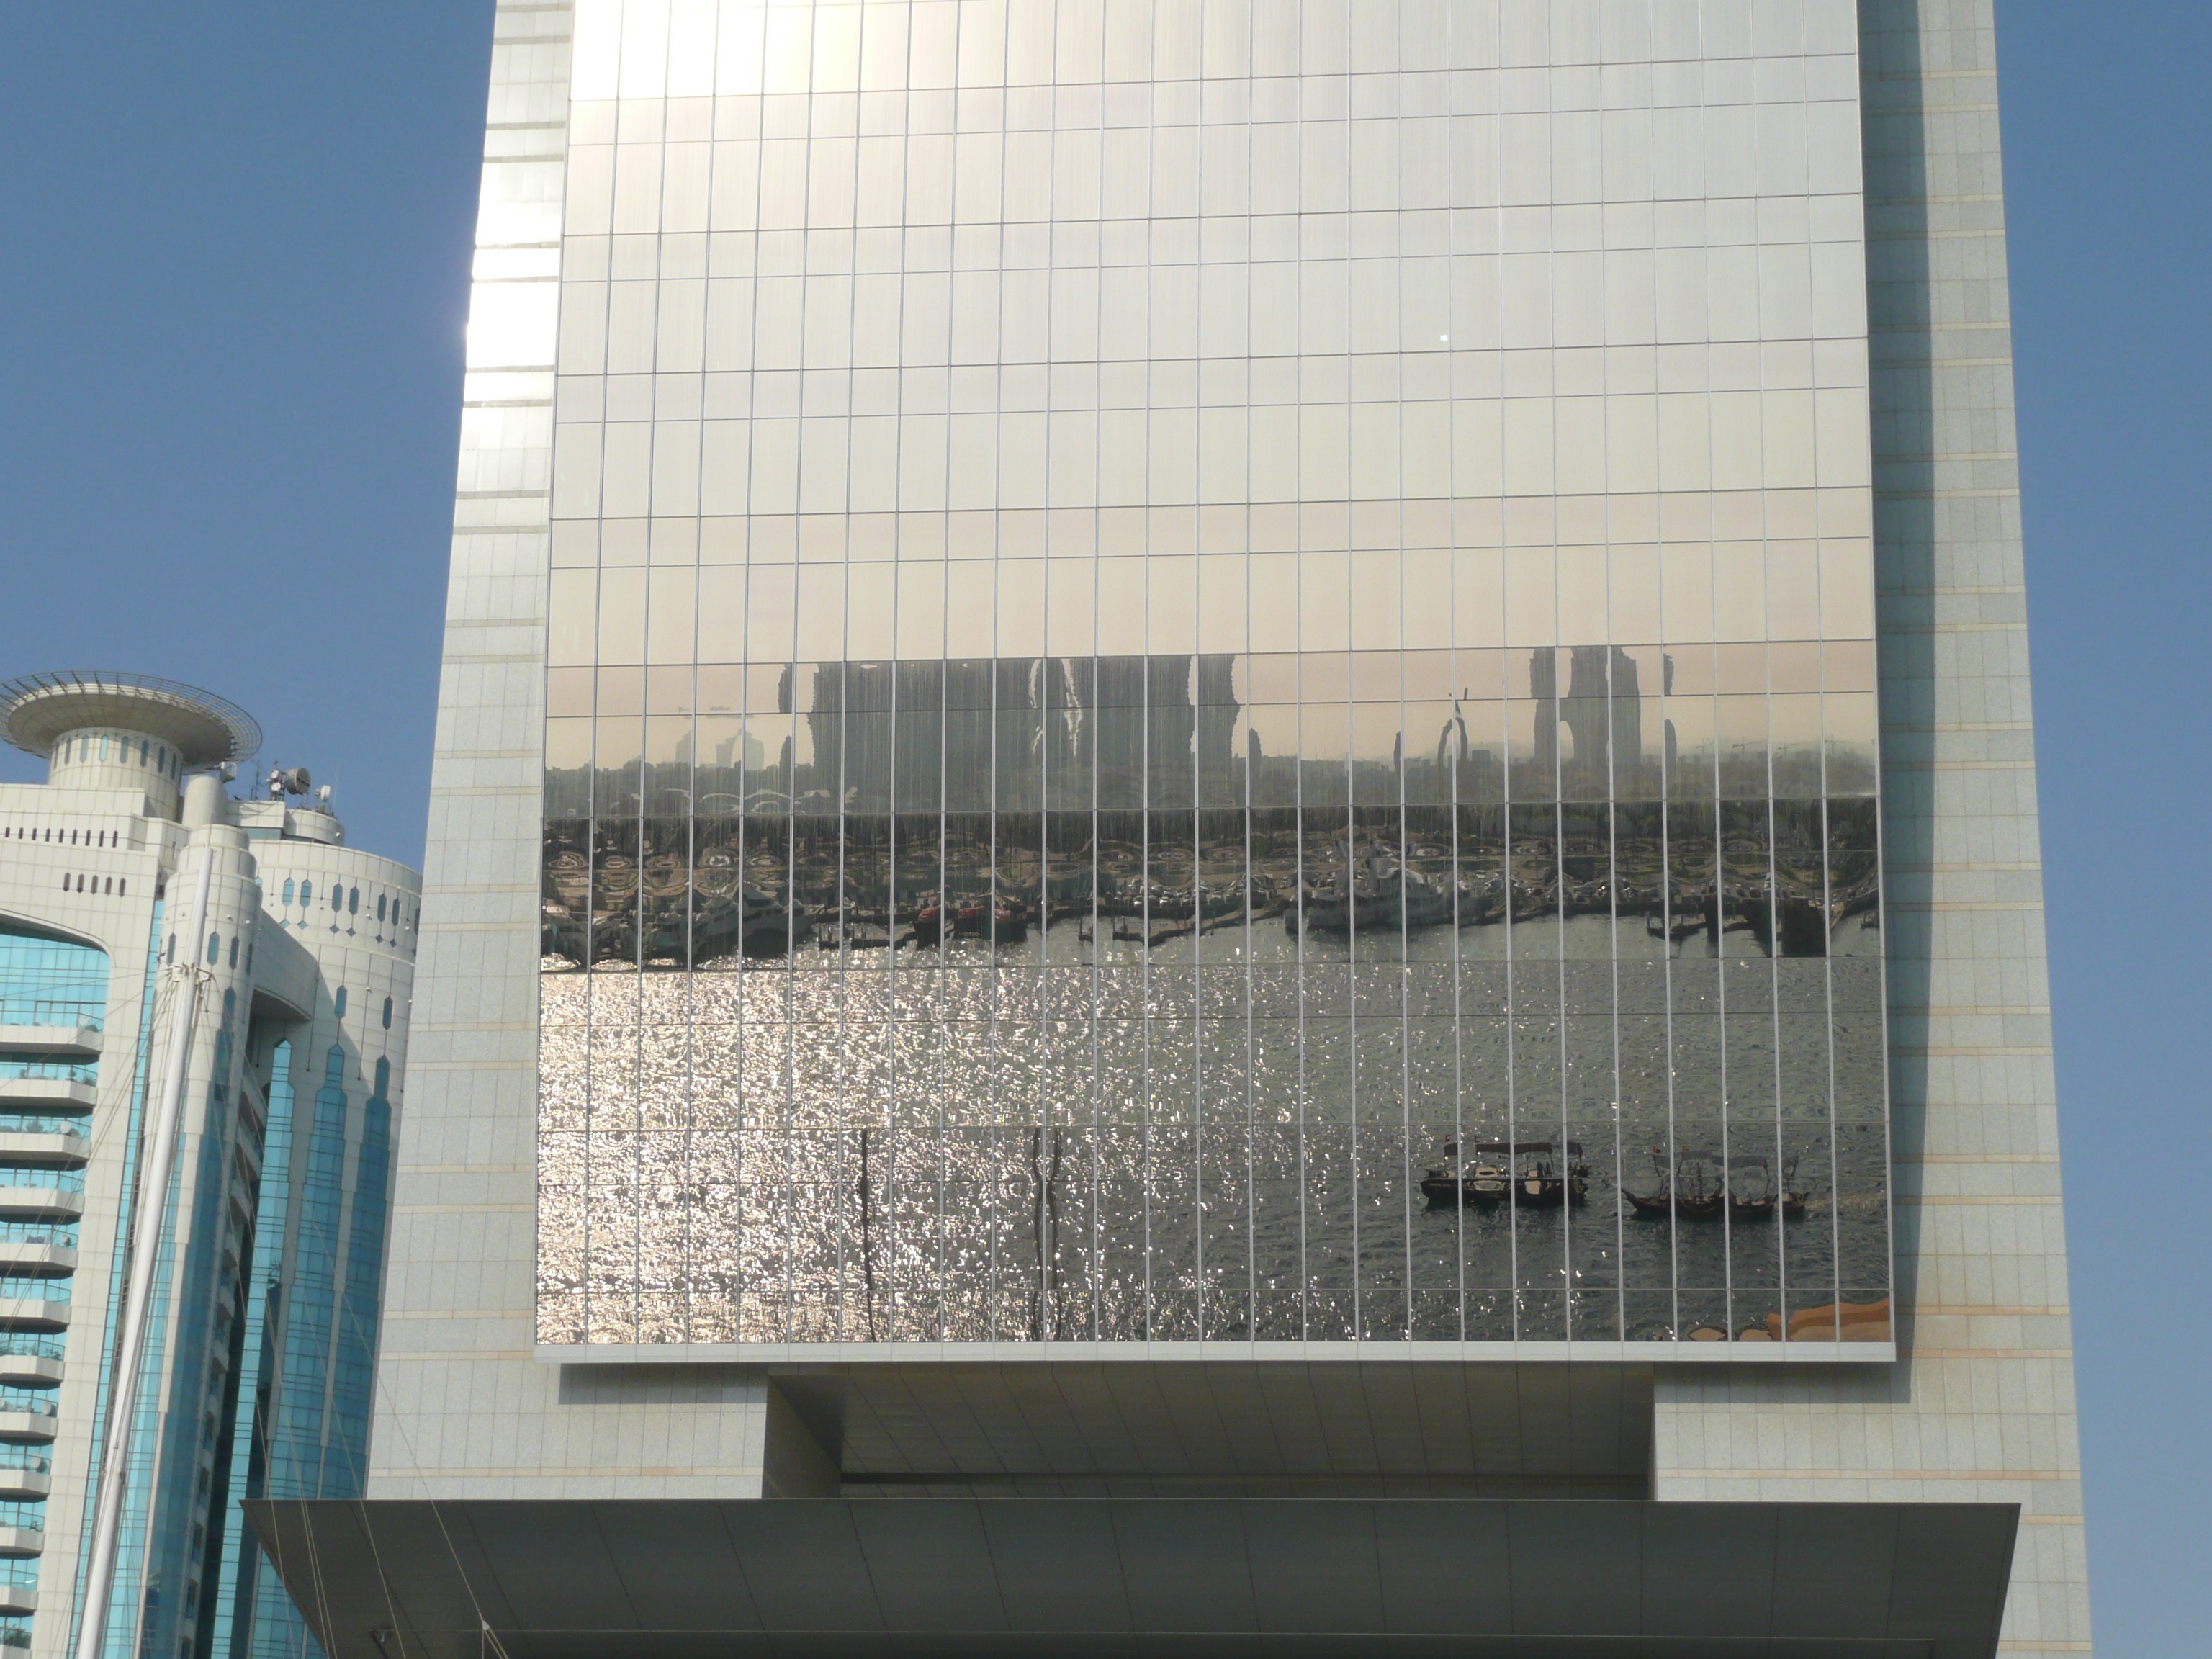
water, architecture, glass, skyscraper, ship, downtown, tower, dubai, landmark, facade, tower block, reflections, mirroring, glass facade, window covering